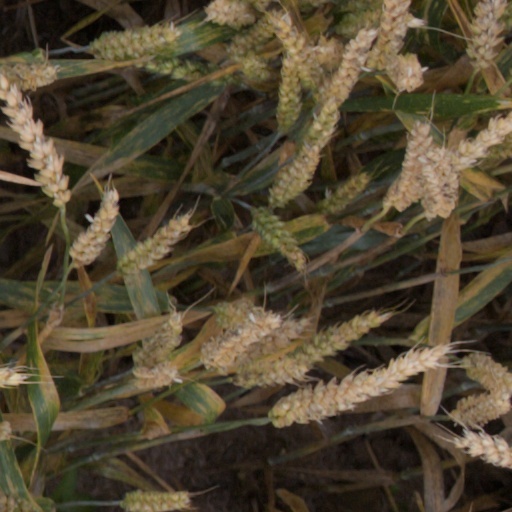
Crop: wheat